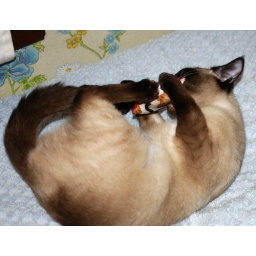
She loves the little catnip pillow given to us by ICRA for our other cat Cooper.